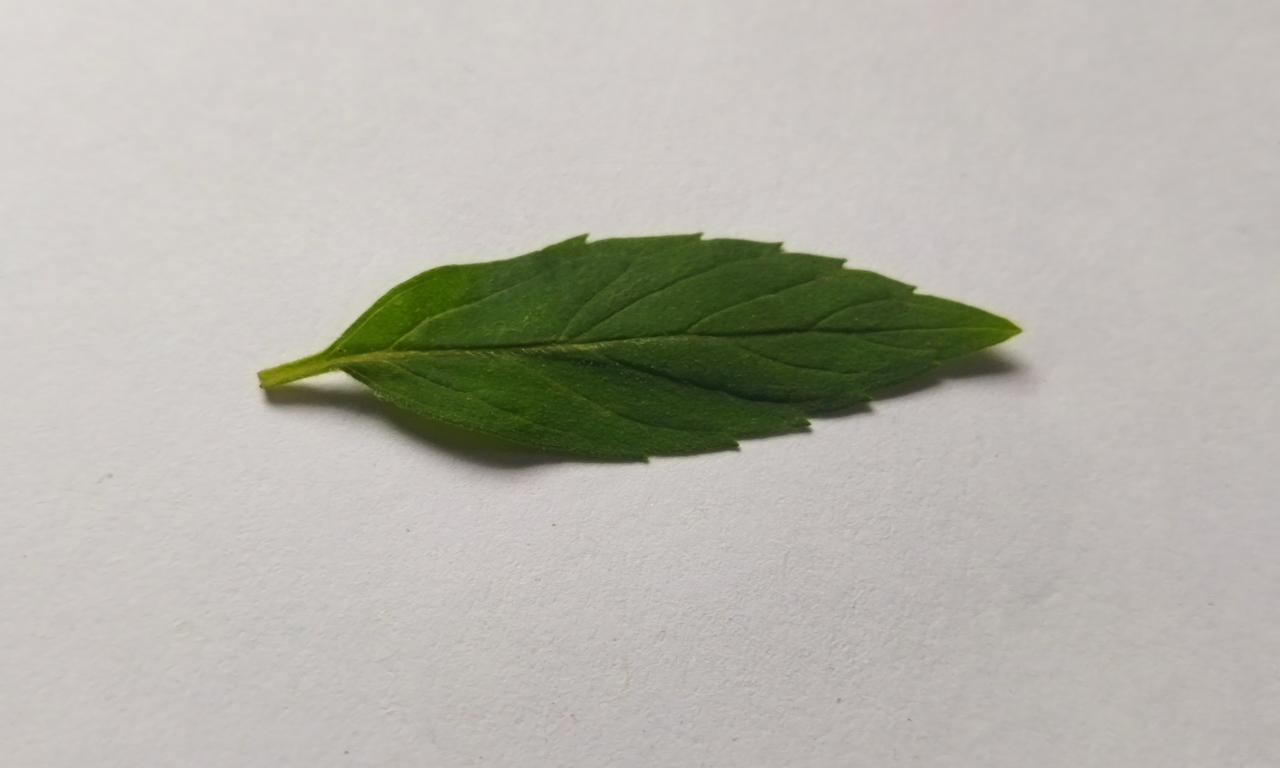
Label: Fresh